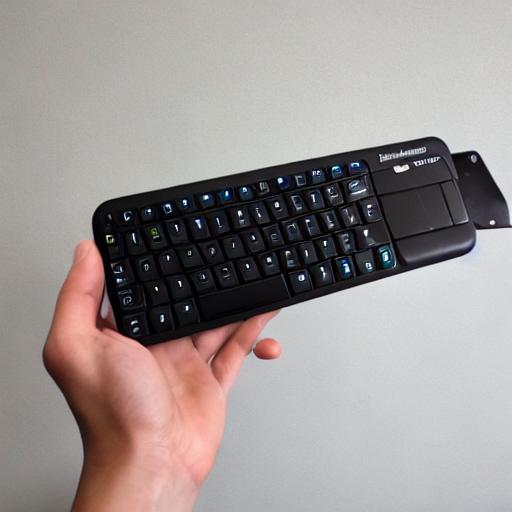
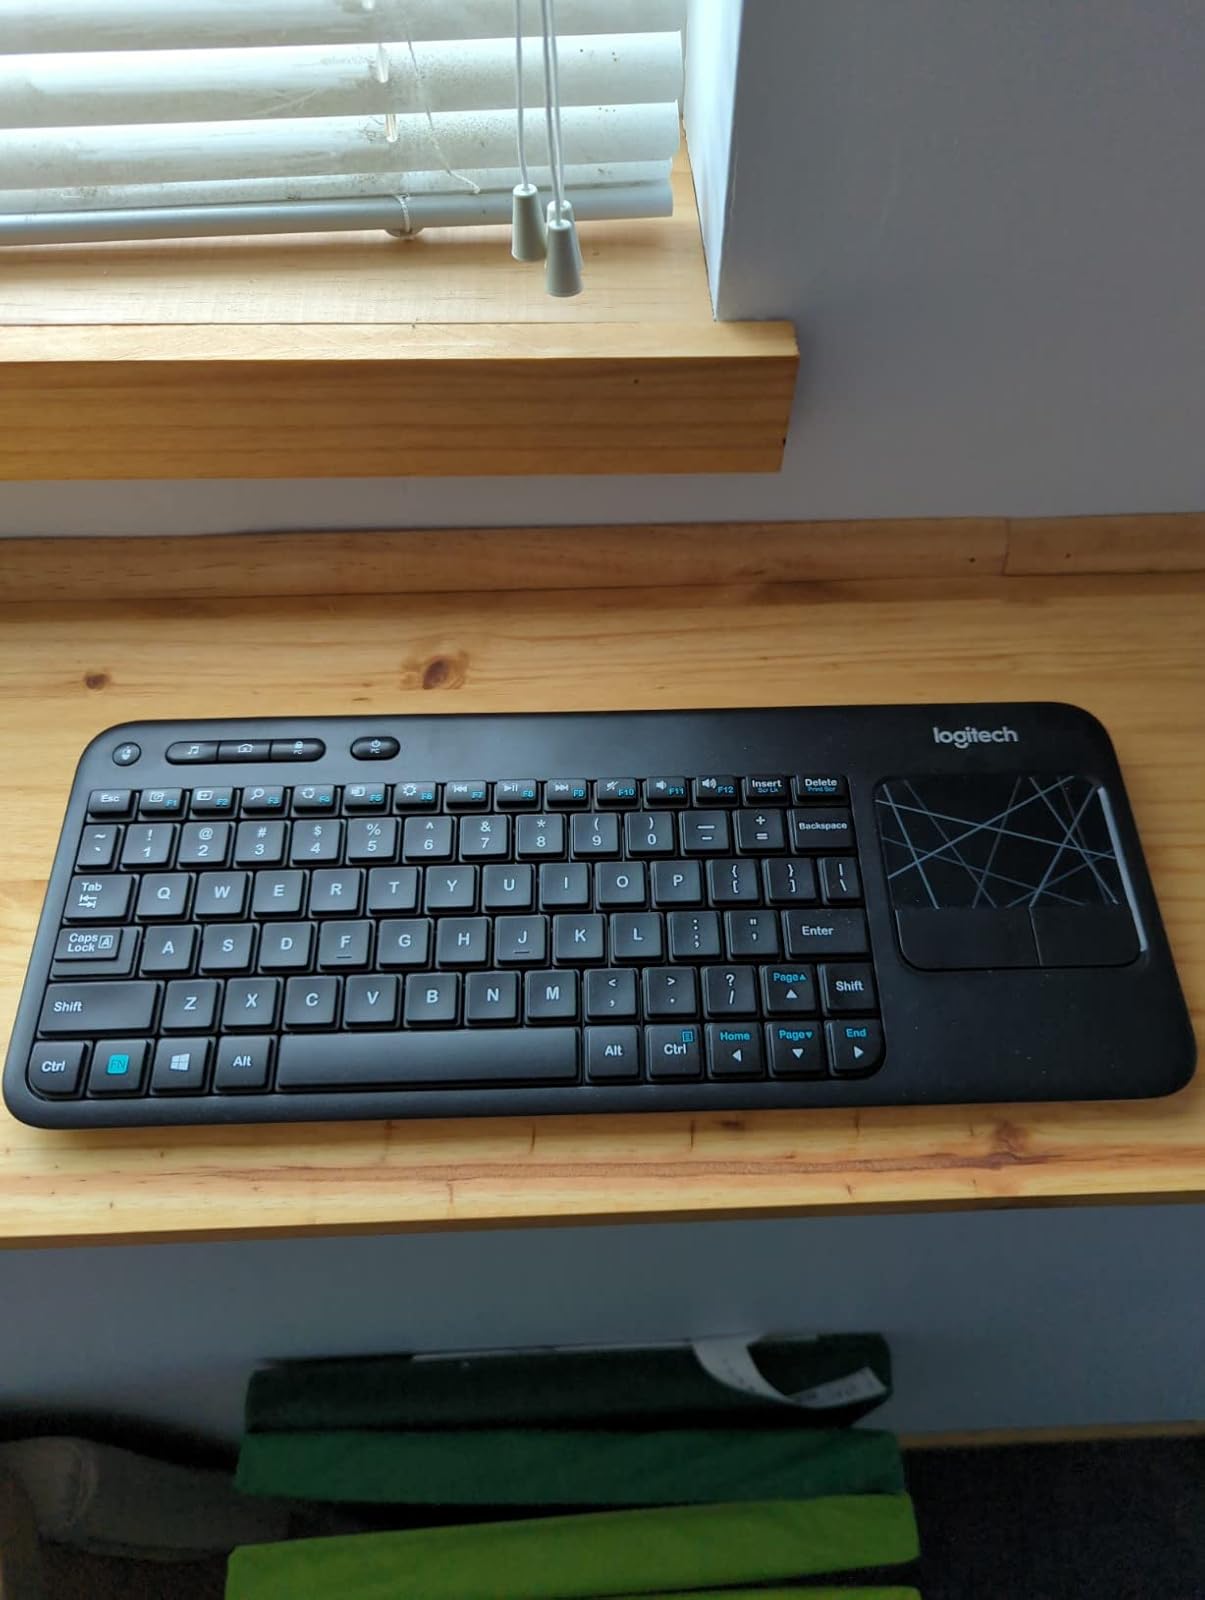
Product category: keyboard
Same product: no